Thomas Powys, 2nd Baron Lilford

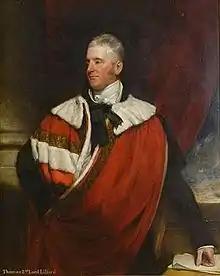
Thomas Powys 2nd Baron Lilford (portrait by Henry William Pickersgill)

Thomas Powys, 2nd Baron Lilford (8 April 1775 – 4 July 1825) was a British peer. He was the son of Thomas Powys, 1st Baron Lilford and Mary Mann of Lilford Hall. He succeeded his father as Baron Lilford in 1800. He was educated at Eton College, St John's College, Cambridge and Lincoln's Inn (1794).